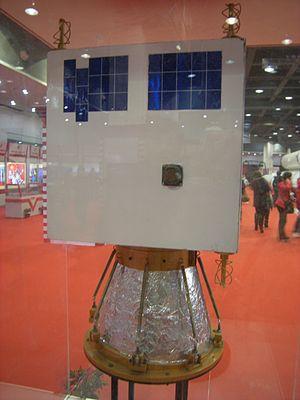
Ban Xing ou BX-1, est un petit satellite de développement de technologies ayant la forme d'un carré de 40 cm de côté qui a été déployé depuis le vaisseau spatial Shenzhou 7 le 27 septembre 2008 à 11h27 UTC. Avant le déploiement, le satellite était monté sur le dessus du module orbital Shenzhou 7.